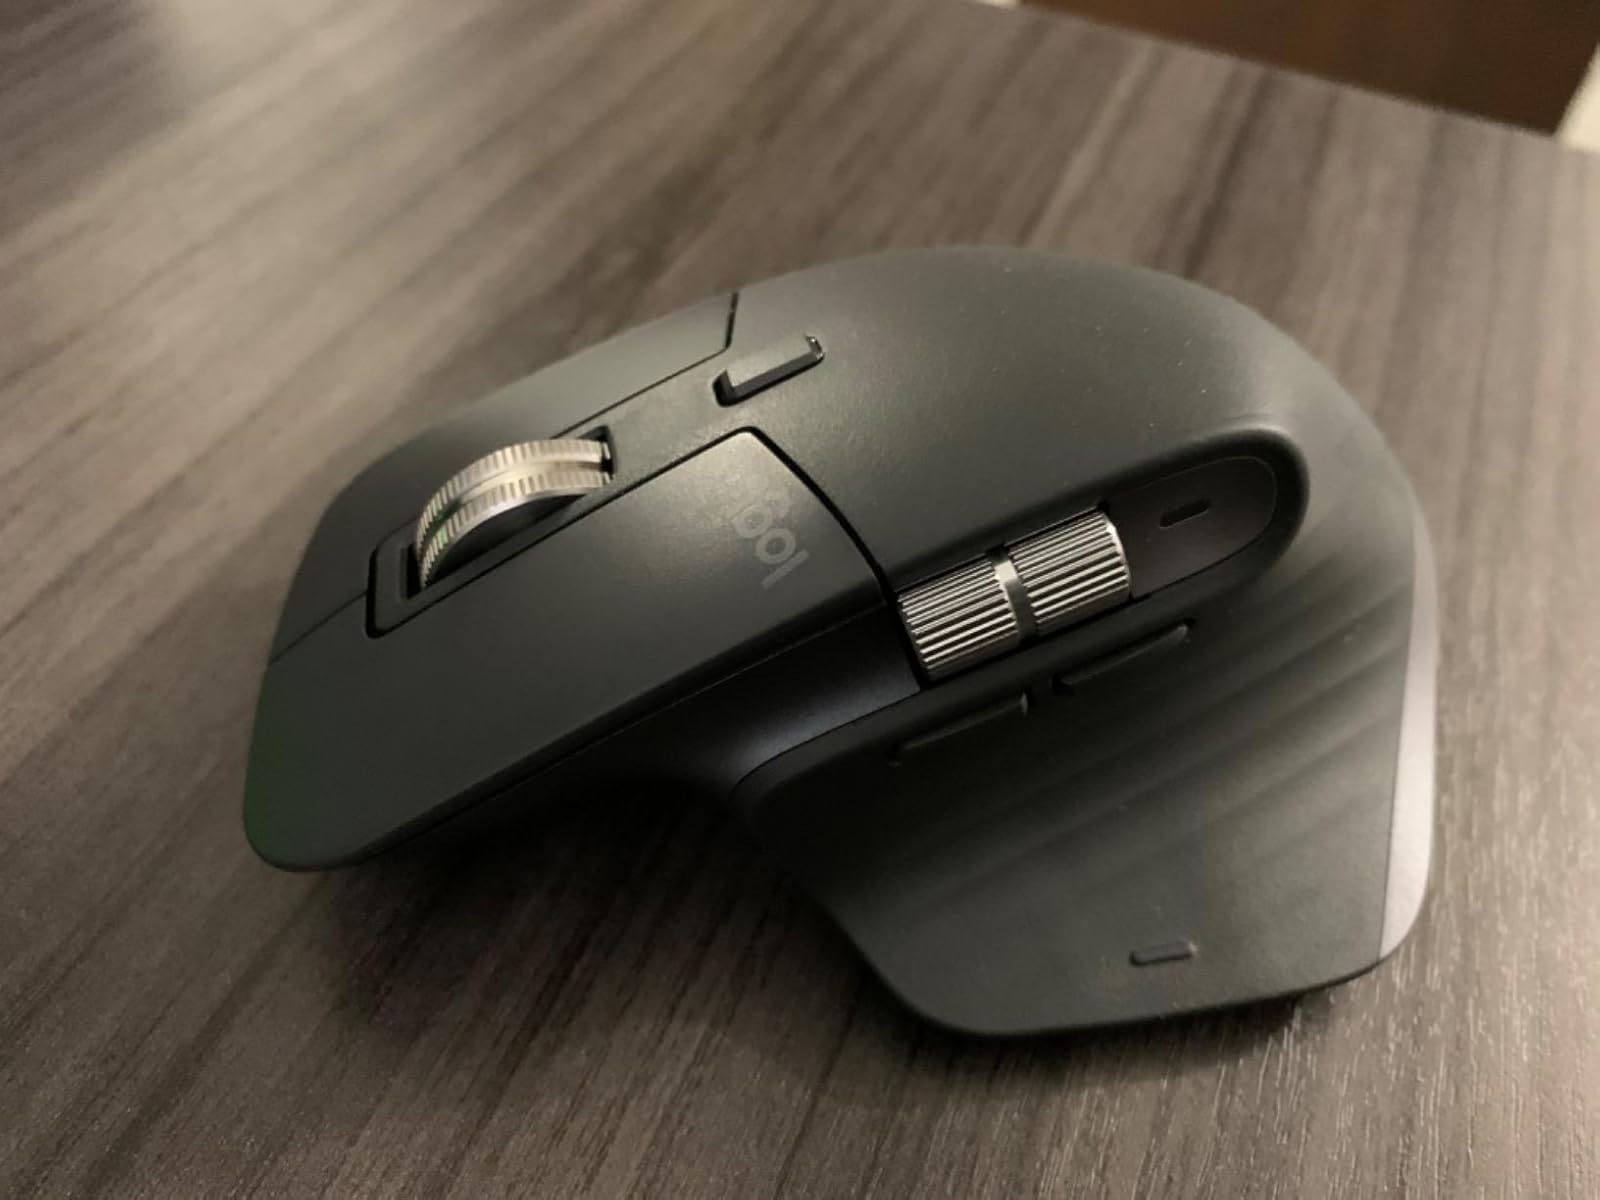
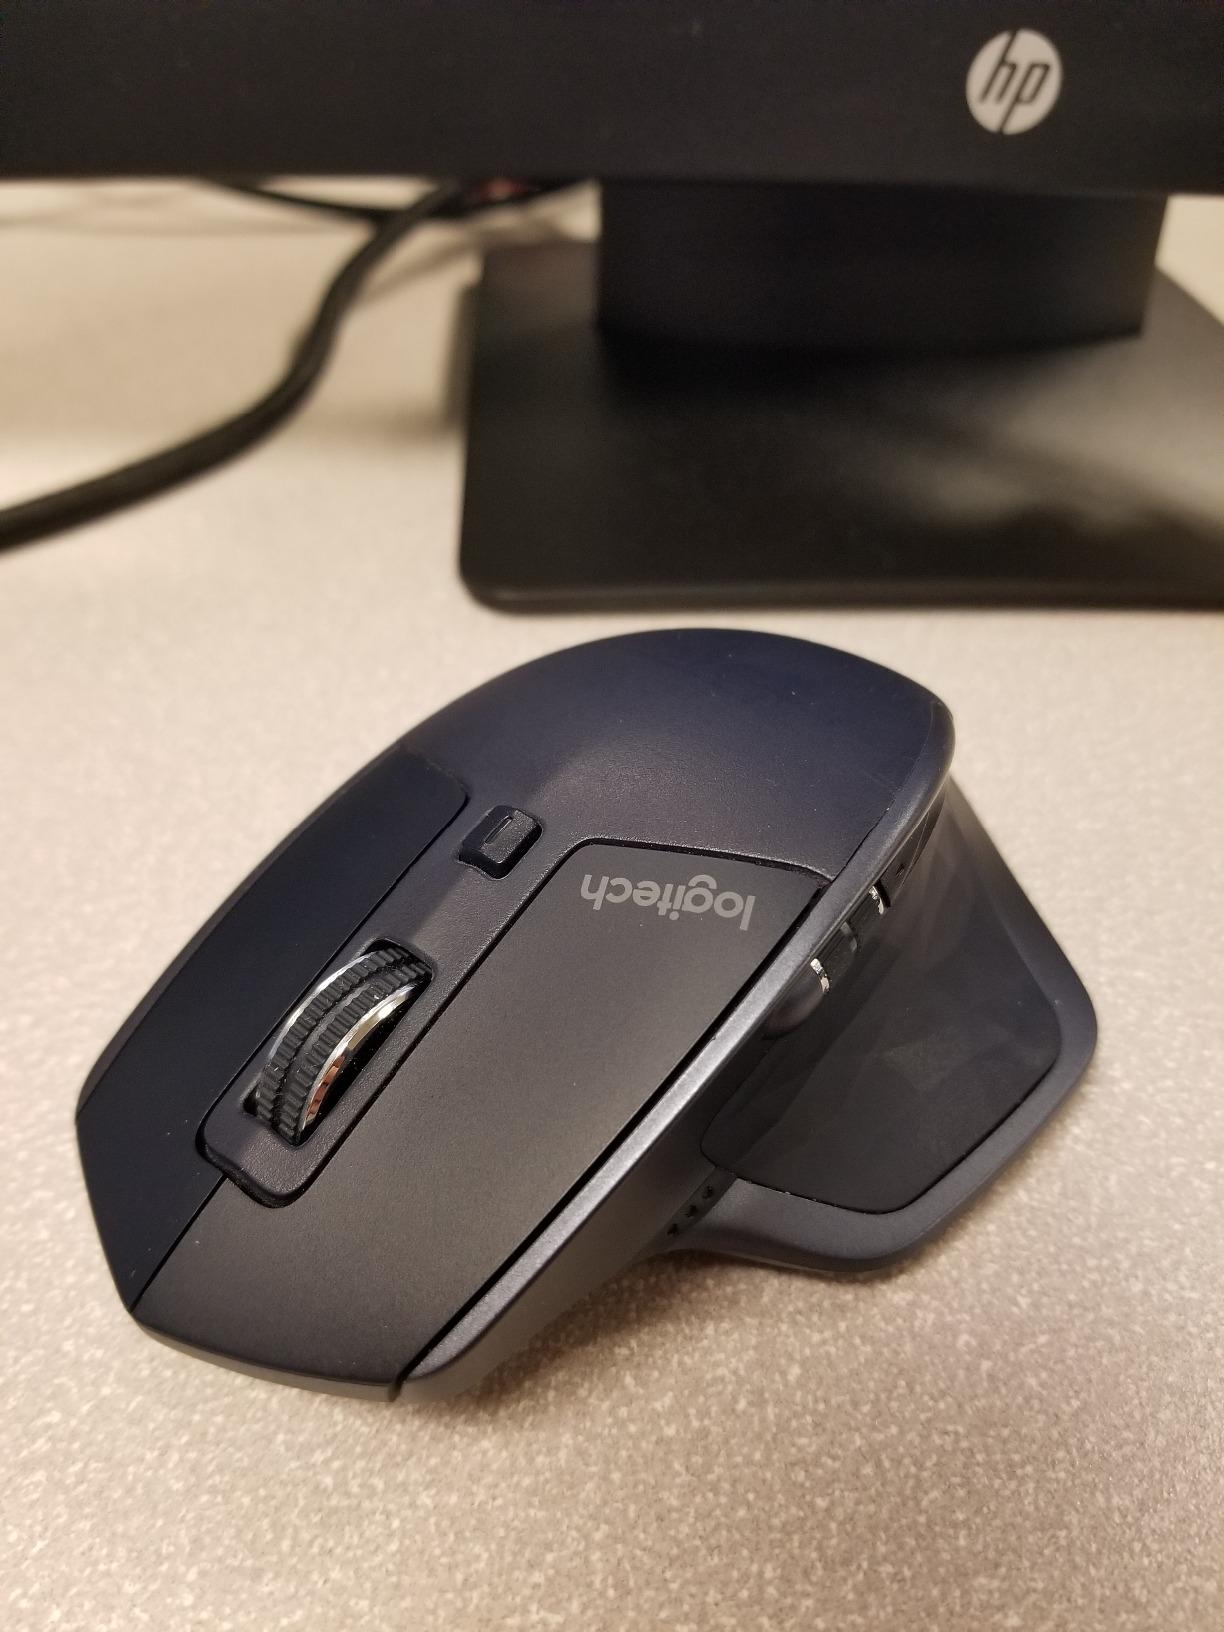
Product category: mouse
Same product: no